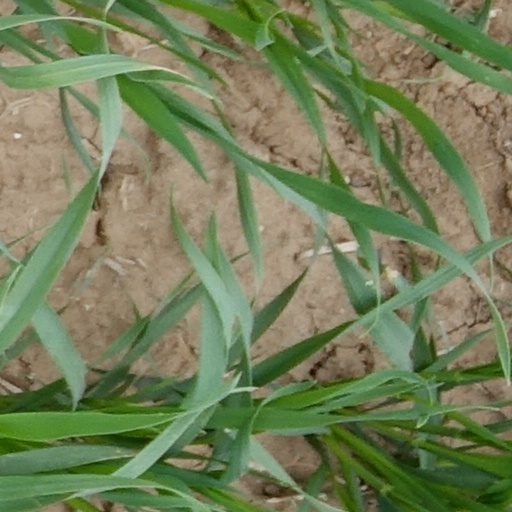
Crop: wheat